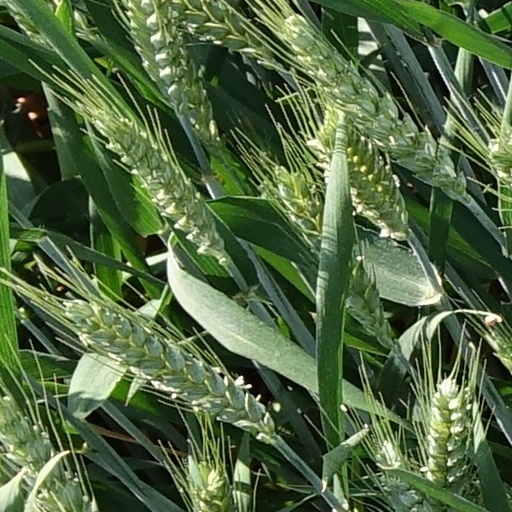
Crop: wheat